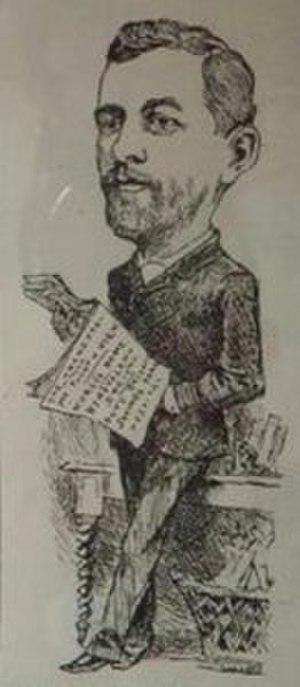
Edmund Francis Bourke est un homme d'affaires et un homme politique sud-africain, membre du conseil législatif du Transvaal et maire de Pretoria de 1903 à 1904.